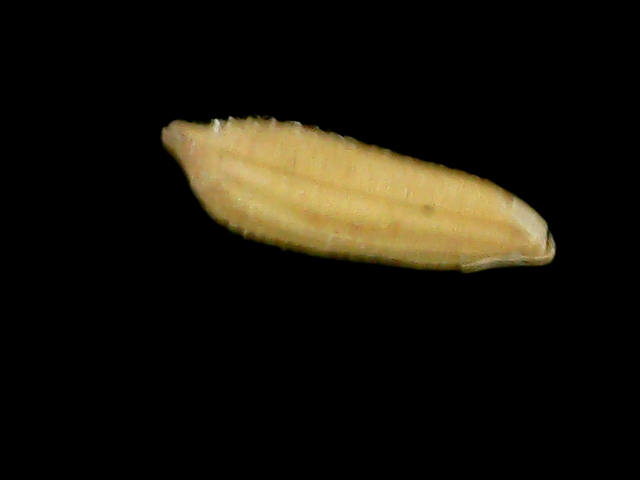
Rice variety: Binadhan23